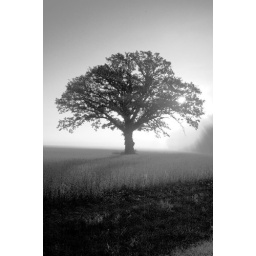
A foggy morning - even on top of the hill above the Mackinac River. The tree looking into the rising sun.